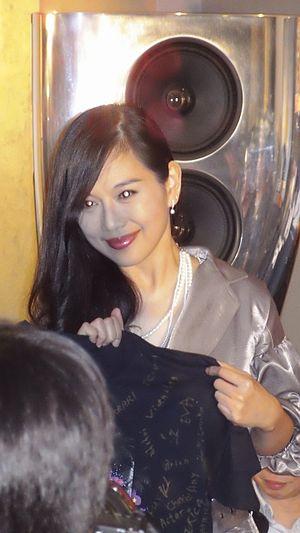
Sheng nu est un terme péjoratif rendu populaire par la Fédération nationale des femmes de Chine pour désigner les femmes qui ne sont toujours pas mariées à la fin de la vingtaine et au-delà. Le terme, uniquement utilisé en Chine, est né d'une directive et d'un programme controversés de l'État mais est encore utilisé pour désigner familièrement les femmes d'autres pays asiatiques, ou d'Inde, ou d'Amérique du Nord. Il est devenu très présent dans les médias grand public et a fait l’objet de plusieurs séries télévisées, articles de magazines et de journaux et publications de livres, qui mettent l’accent sur les connotations négatives et la récupération positive du terme. Xu Xiaomin du China Daily décrit les sheng nu comme « une force sociale à prendre en compte » et d’autres font valoir que le terme devrait être considéré comme positif pour désigner les « femmes qui réussissent ». L'argot 3S ou femmes 3S, signifiant « célibataires, années 1970 et coincée » a également été utilisé à la place de sheng nu.